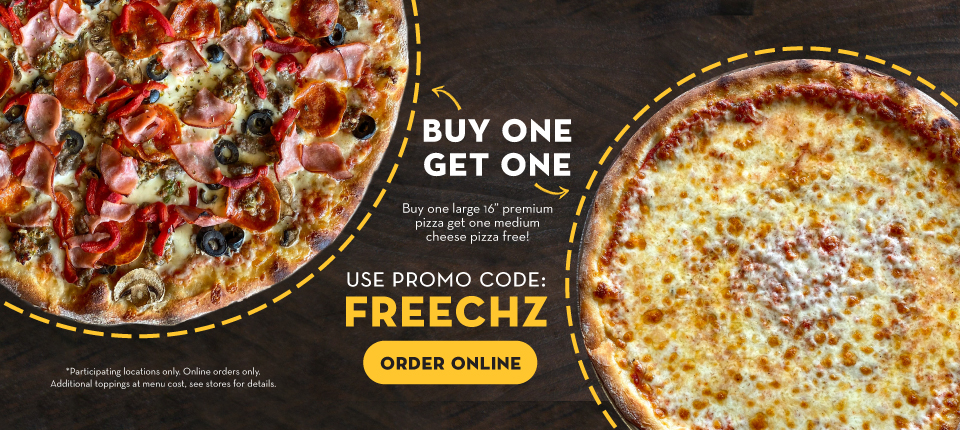
Dish: pizza